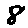
Label: 8